Back to Tennessee (song)

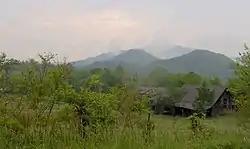
Cyrus was inspired by the simple Tennessee life to write the song.

Cyrus recorded "Back to Tennessee" for the film "Hannah Montana: The Movie", in which his character performs the song at a fundraiser to save the meadows near his hometown from development. Cyrus says the song is "part of the cornerstone" of the film because it reflects the film's theme of escaping the fast-paced, glitzy world of Hollywood in search of a simpler country lifestyle. Cyrus commented,